DS 7 (crossover)

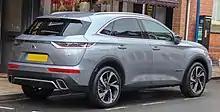
DS7 Crossback Ultra Prestige PTC (UK)

The DS7 was revealed to the press on 28 February 2017, before being shown to the public at the 2017 Geneva Motor Show and marketed in January 2018 for diesel versions.